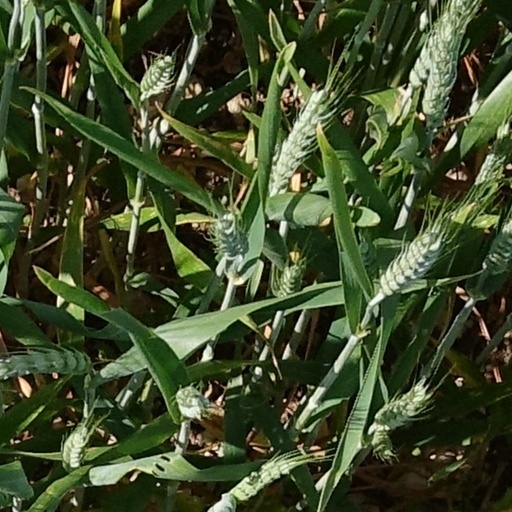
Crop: wheat